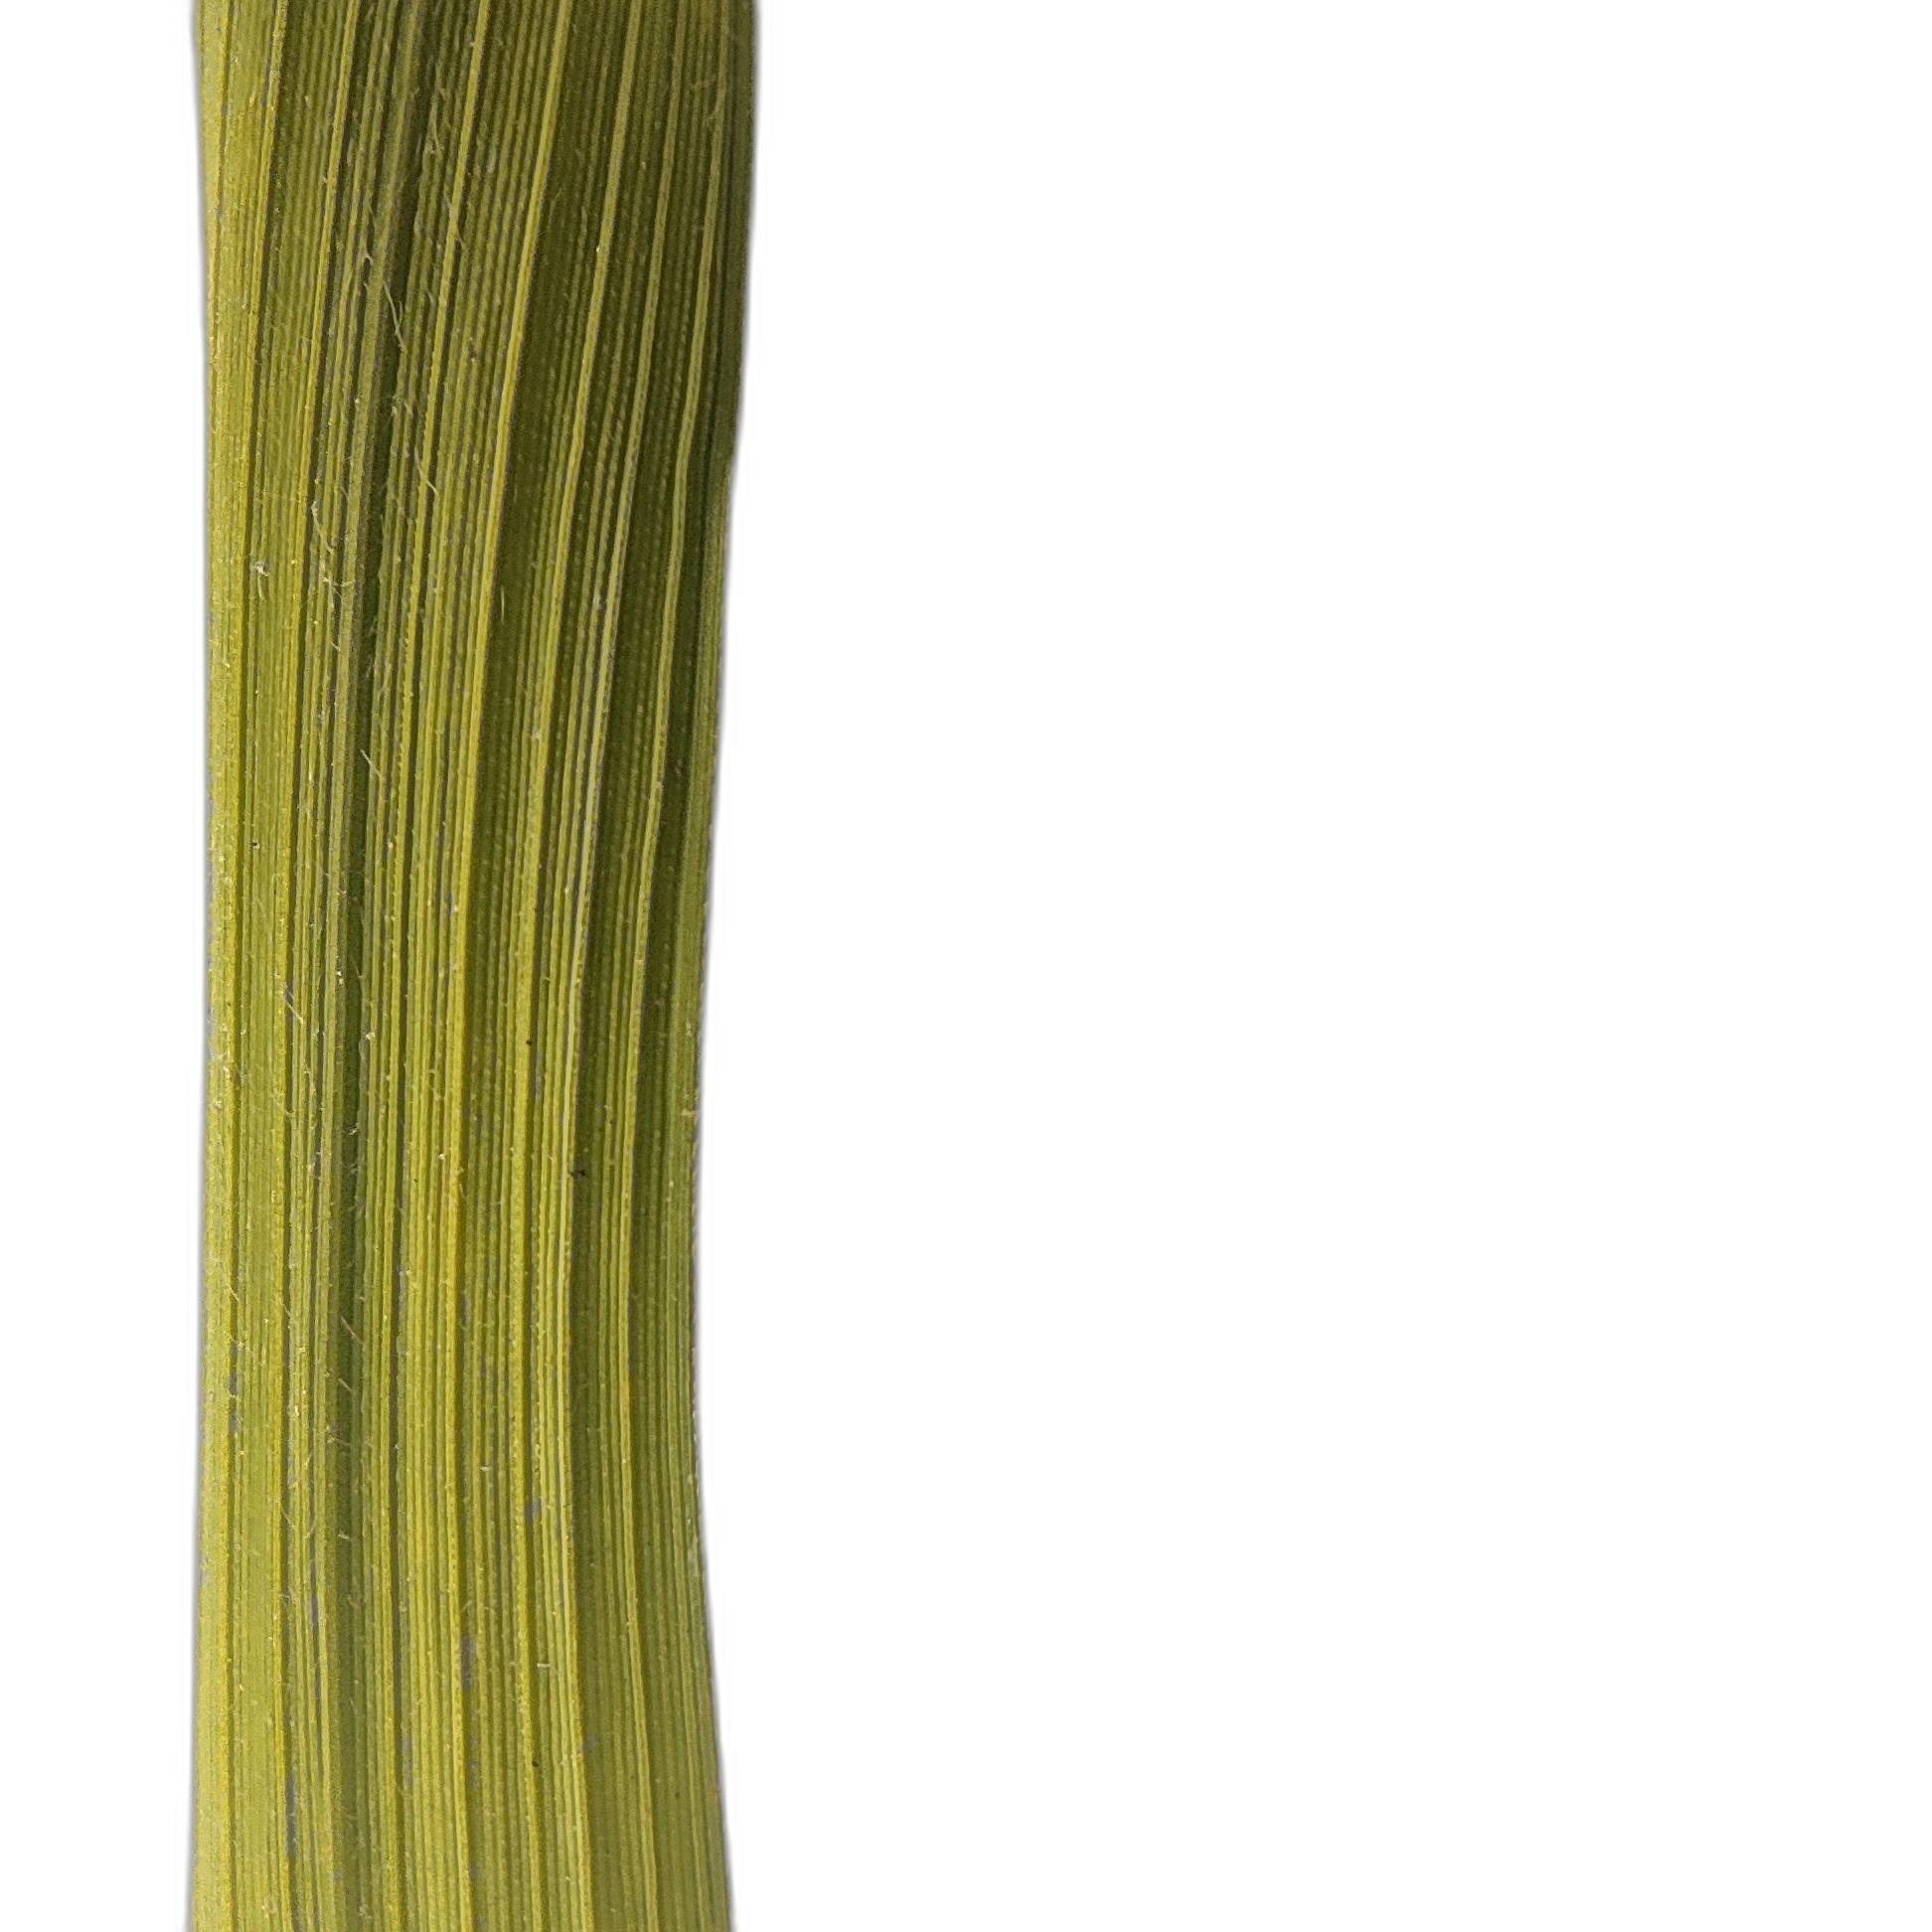
Label: Healthy